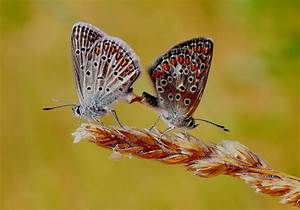
Label: farfalla